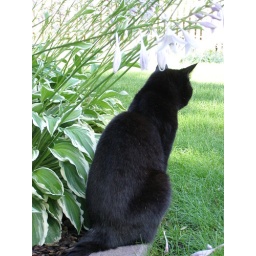
Black cat sitting under the blooming hostas